Atraf-i-Balda

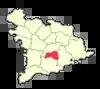
Location of Atraf-i-Baldah district in Hyderabad-State

Atraf-i-Baldah or just Atraf Baldah district was a district in erstwhile Hyderabad State in which the capital city Hyderabad was located. As per the Imperial Gazetteer of 1909, Atraf-i-Baldah was a "sarf-i-khas" or “crown” district. The district covered with Hyderabad city then occupying . The area of the “"crown"” lands was , the rest were "jagir". It consisted of seven talukas during the reign of the Nizams, rulers of Hyderabad State. The total revenue from the area went to the private purse of the Nizam known as Sarf-e-Khas.